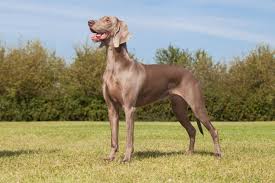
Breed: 235-n000096-Weimaraner